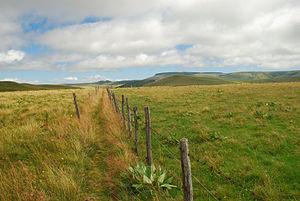
Paysage du Cézallier à proximité du village La Godivelle (Puy-de-Dôme, France).
La réserve naturelle nationale des sagnes de La Godivelle est une réserve naturelle nationale, créée le 27 juin 1975 afin de protéger 24 hectares de tourbières et divers habitats naturels de zone humide sur la commune de La Godivelle, dans le département du Puy-de-Dôme, en Auvergne.